Menashe Klein

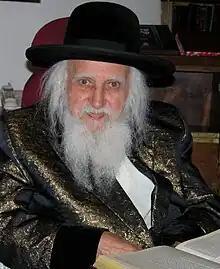
Menashe Klein in Boro Park, 2006

Menashe Klein (1924–2011), also known as the Ungvarer Rav (Yiddish: אונגווארער רב), was a Hasidic Rebbe and posek (arbiter of Jewish law). He authored 18 volumes of responsa, spanning over 50 years, entitled "Mishneh Halachos". Additionally, he authored some 25 other "seforim", including a commentary on Simeon Kayyara's "BeHag". Toward the end of his life, he relocated from Brooklyn, New York to Jerusalem.